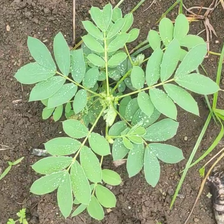
Weed species: Sicklepod_(Senna obtusifolia)